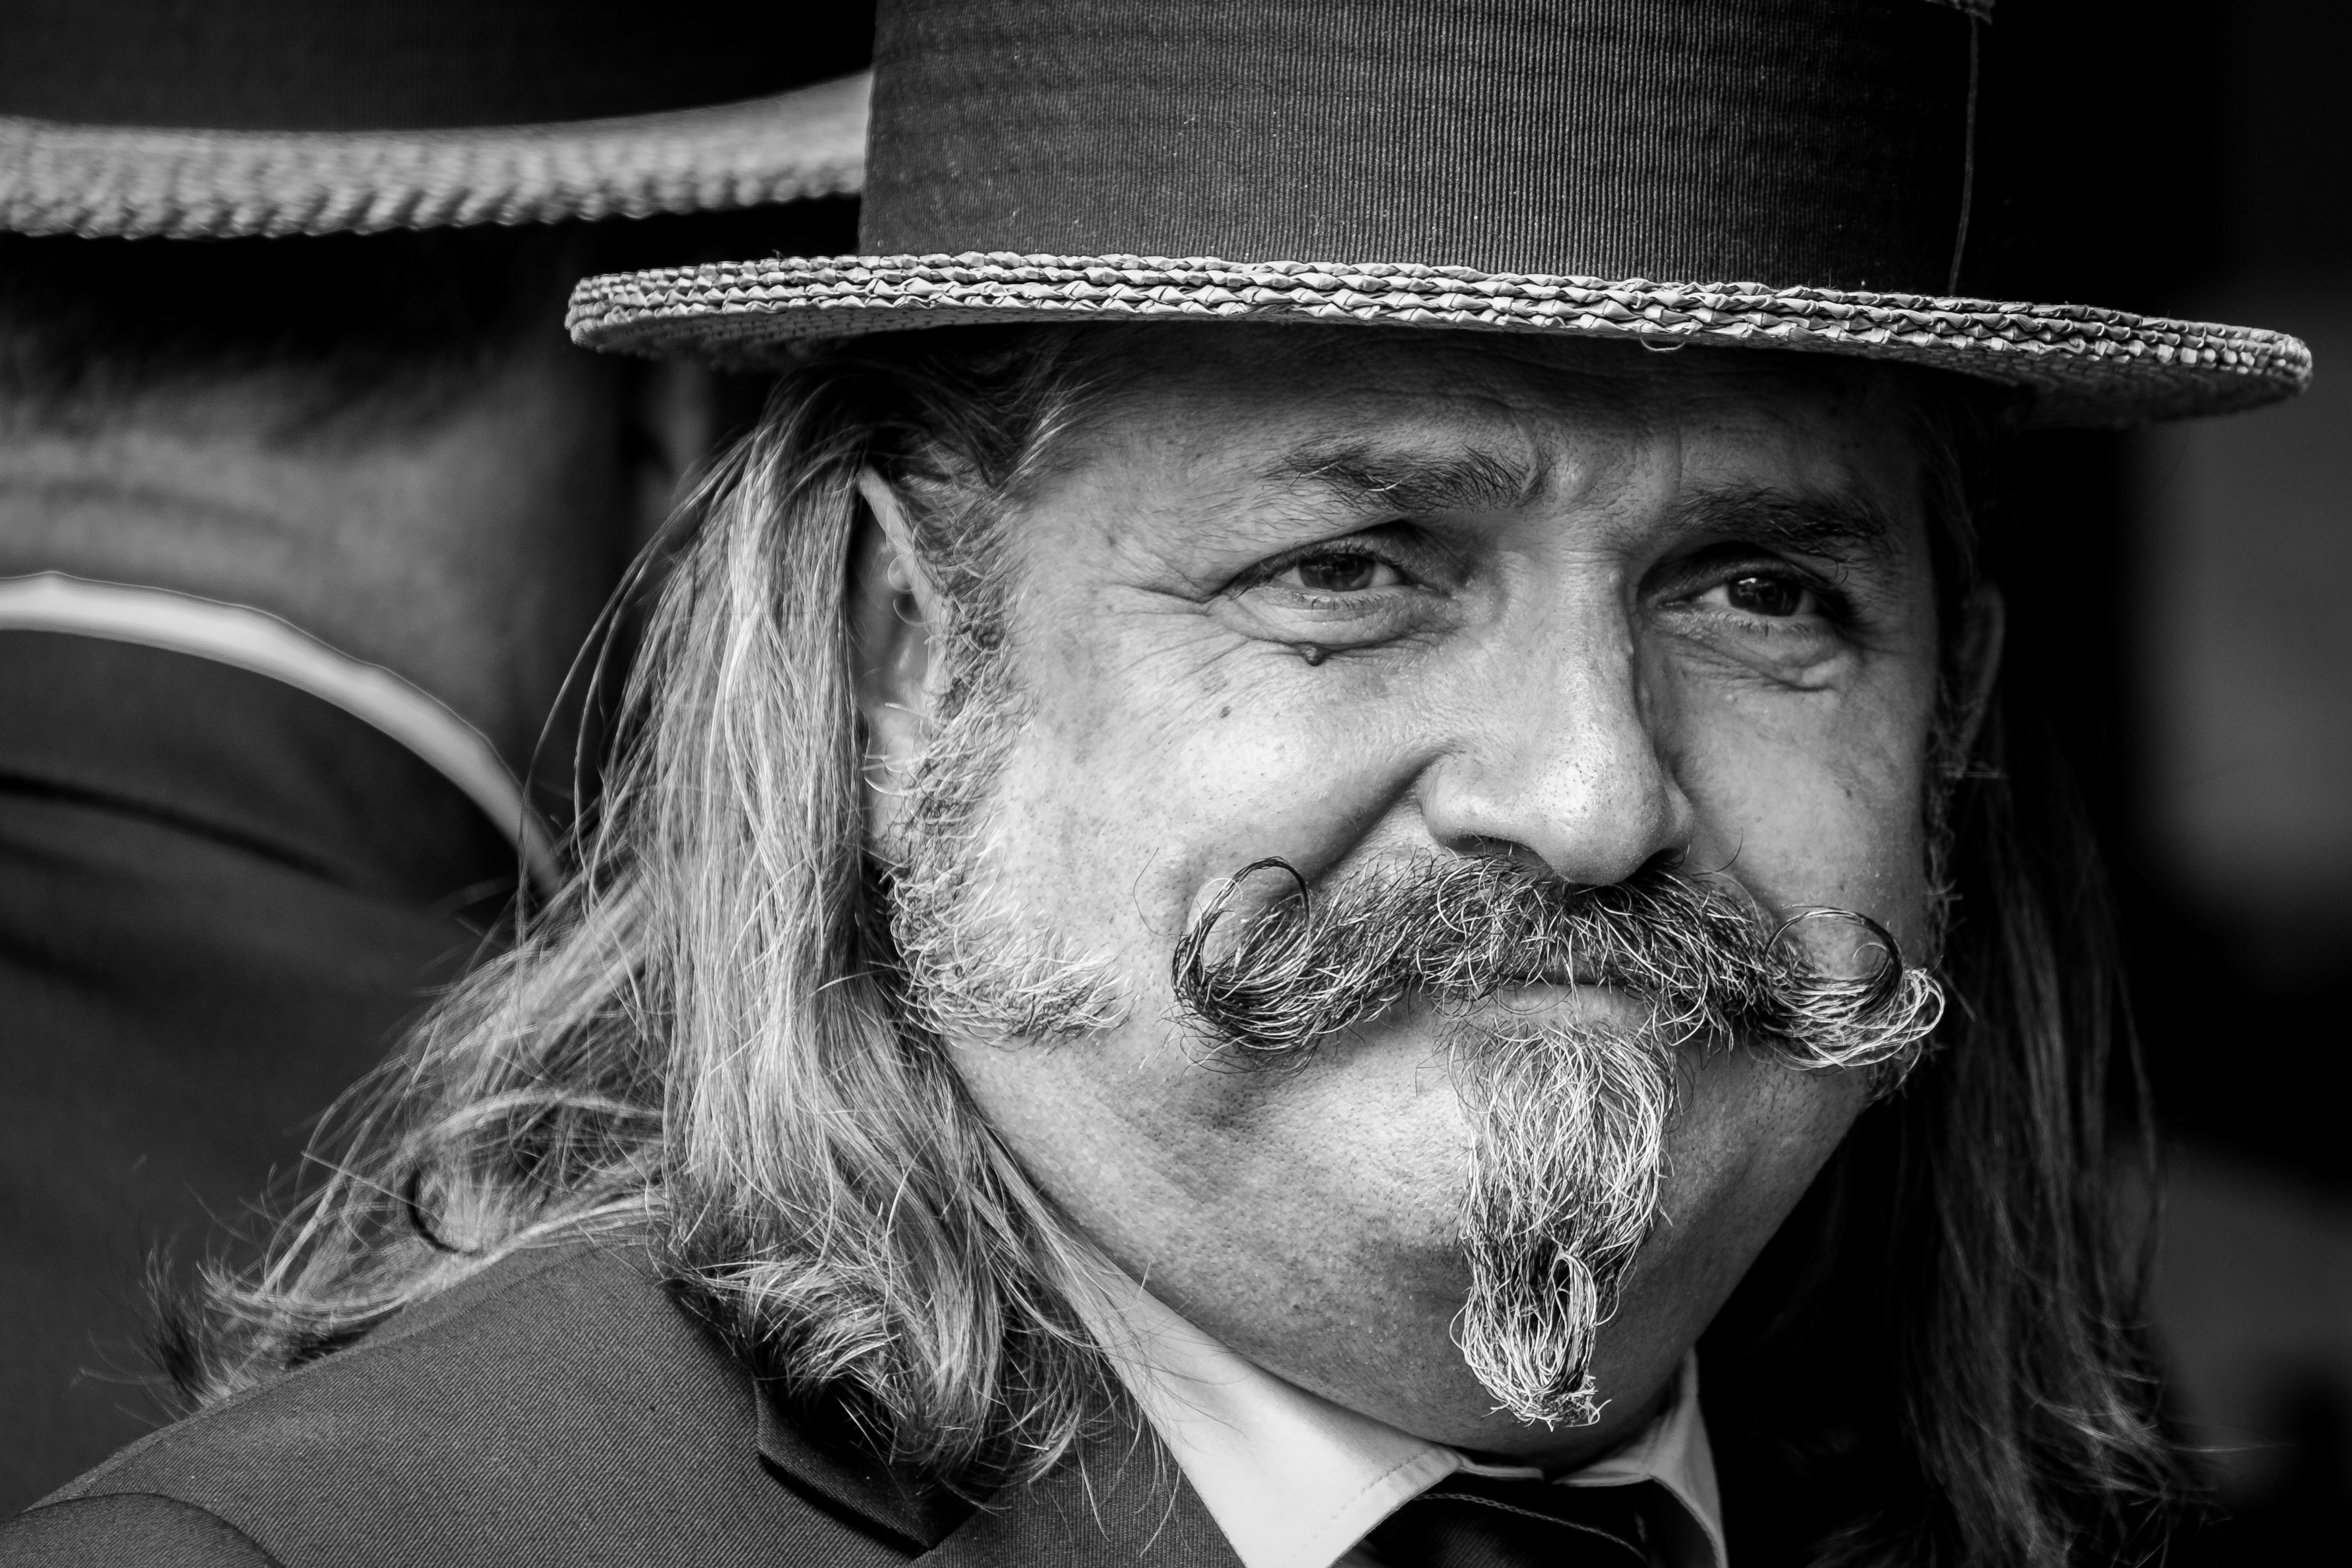
man, person, black and white, hair, white, photography, portrait, black, monochrome, hairstyle, smile, beard, bw, glasses, moustache, fuji, xpro1, monochrome photography, portrait photography, film noir, facial hair